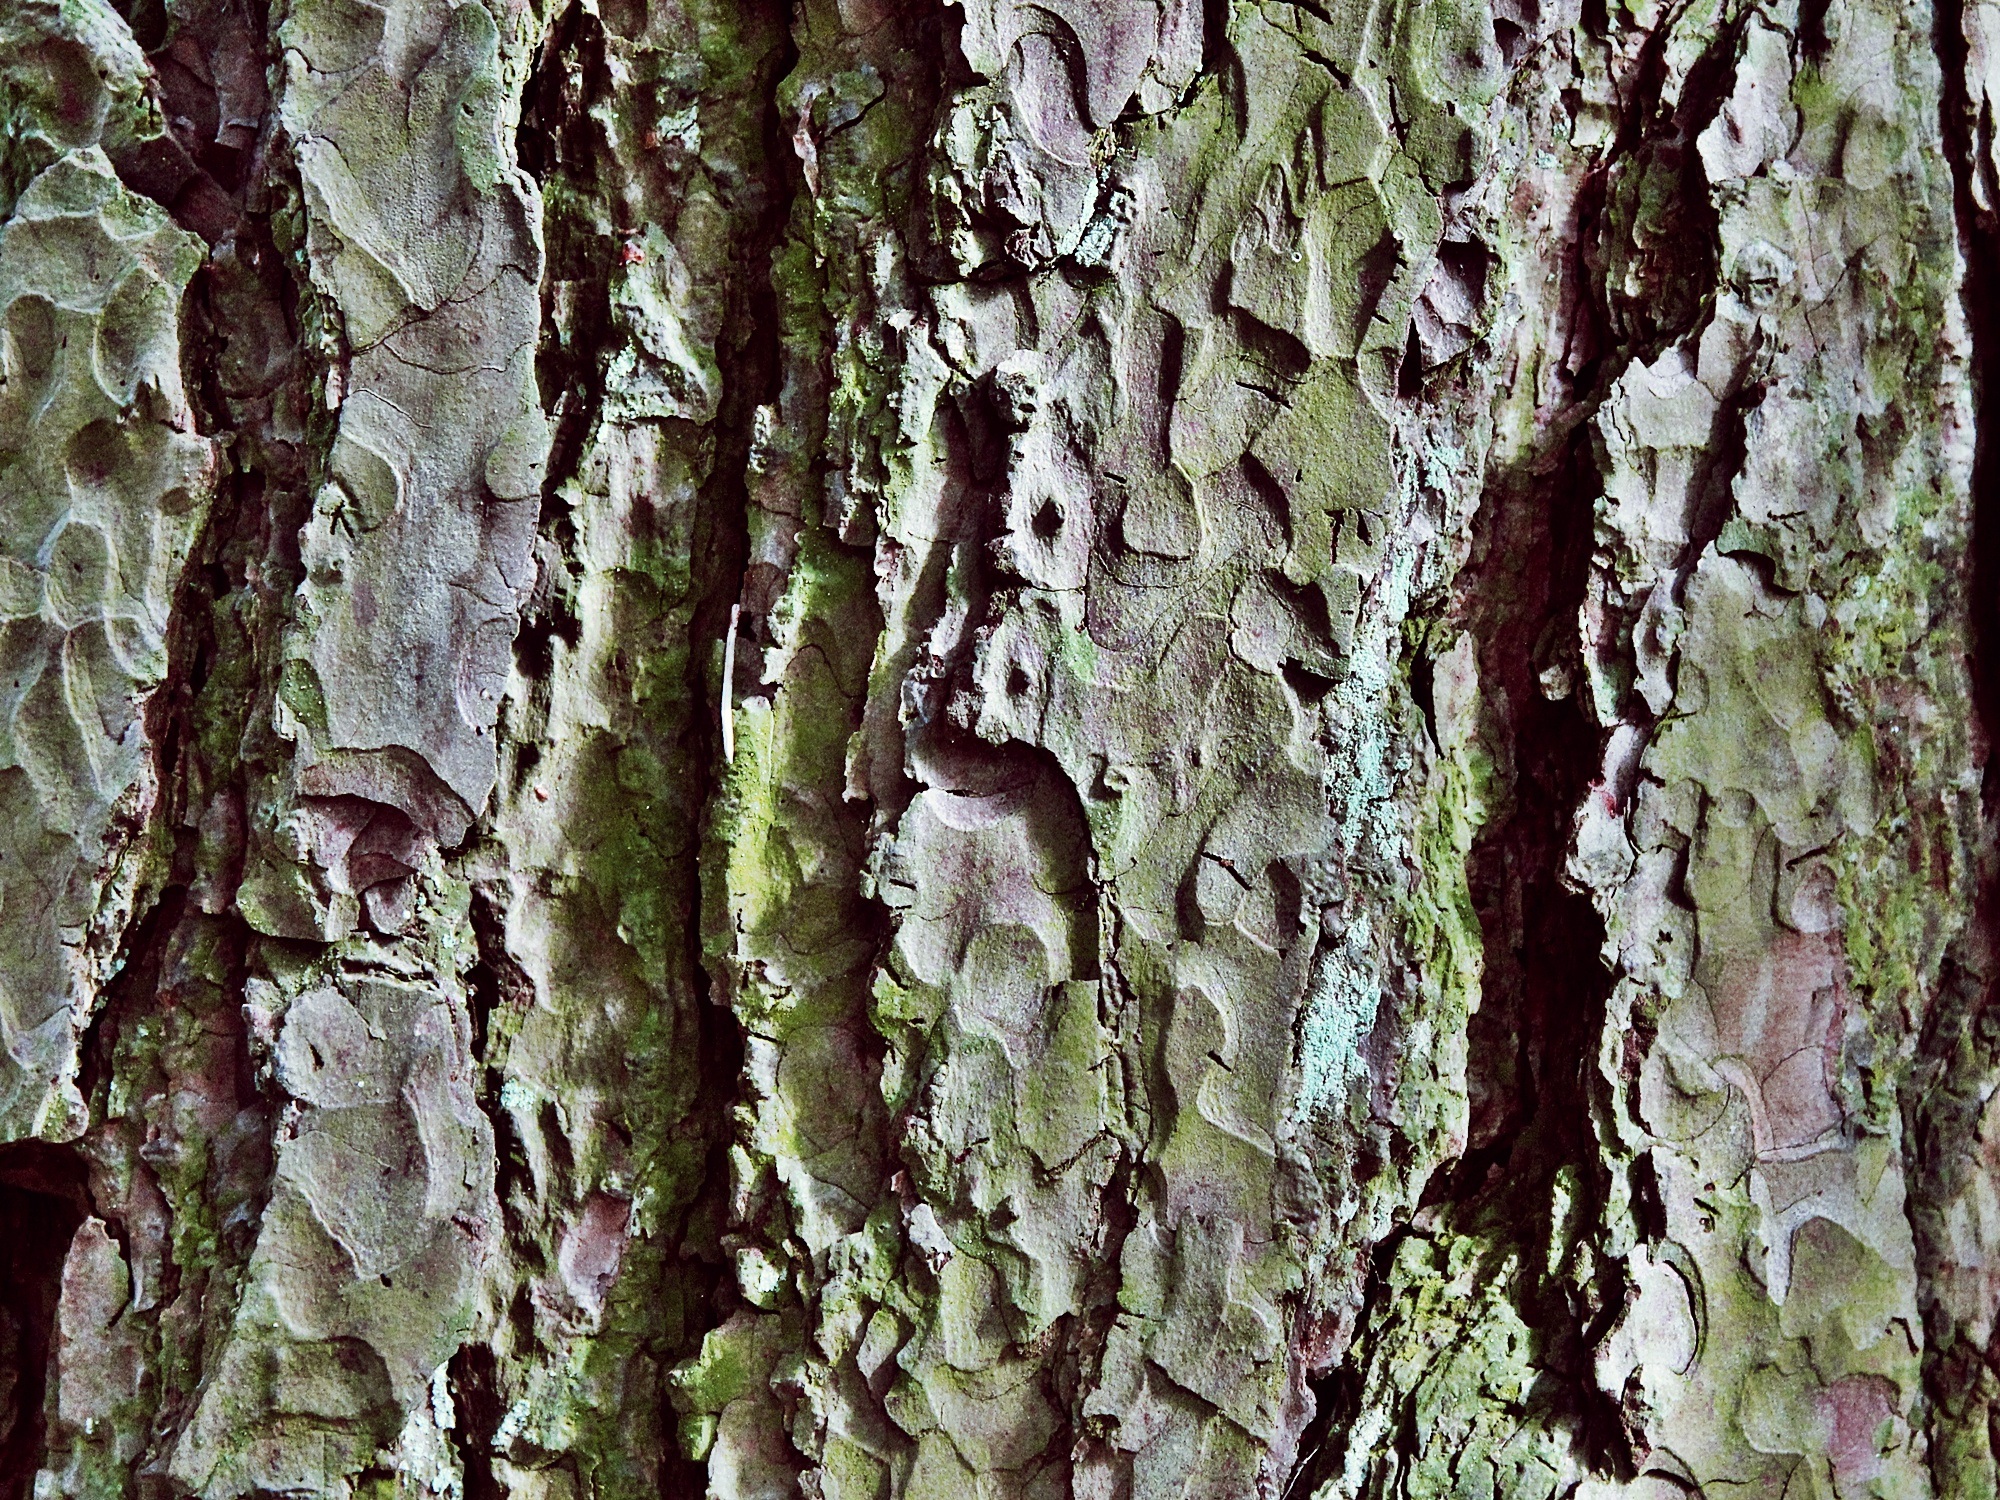
tree, nature, forest, branch, structure, plant, wood, warm, texture, leaf, flower, trunk, bark, log, pattern, green, birch, background, deciduous, grove, woodland, habitat, flowering plant, plant stem, woody plant, land plant